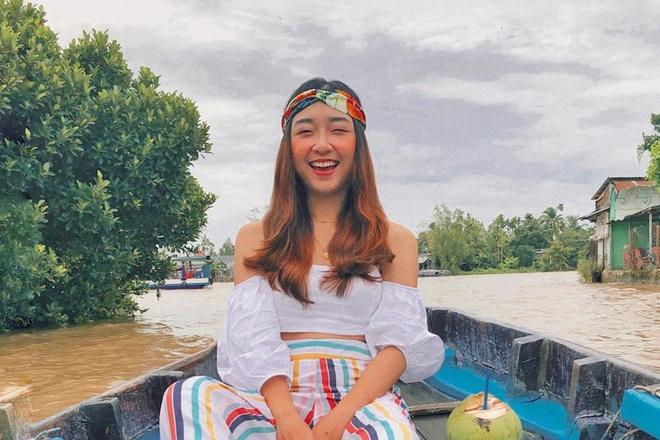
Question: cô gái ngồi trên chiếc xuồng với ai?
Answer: cô gái ngồi một mình